Denise Lor

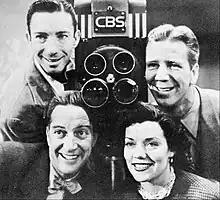
Cast of The Garry Moore Show in 1953. Clockwise from left: Garry Moore, announcer Ken Carlson, Durward Kirby, Denise Lor.

Of French parentage and born in Los Angeles, Lor moved with her mother to Jackson Heights, Queens, New York at the age of 5, following her father's death. She graduated from Newtown High School and took art courses at night at Cooper Union, intent on becoming a commercial artist, while waitressing during the day at a Schrafft's restaurant. She also had a love for singing, saving up money to do it professionally. She believed her chance to sing in Sonja Henie's New York ice show at the Center Theatre to be her big break. She also decided to use her mother's maiden name, Lor, as her stage name.